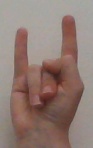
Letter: la